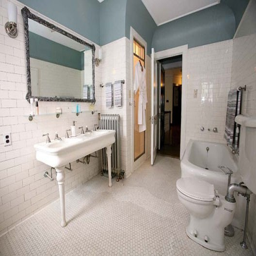
A bathroom with a white toilet next to a white tub.
a bathroom with a green trim and a big mirror above the sink
A bathroom tiled and decorated in mostly white.
The interior of a bathroom with large mirror and fixtures
A bathroom that has white tile floors and walls with a large mirror over a dual sink and a bathtub and toilet on the other side.